Erin Yenney

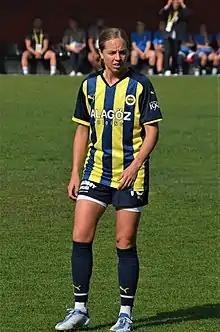
Erin Yenney of Fenerbahçe (May 2022)

Erin Michelle Yenney (born October 20, 1992) is an American professional soccer player who plays as a midfielder.